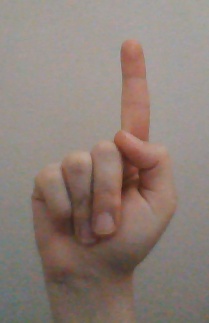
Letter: bb